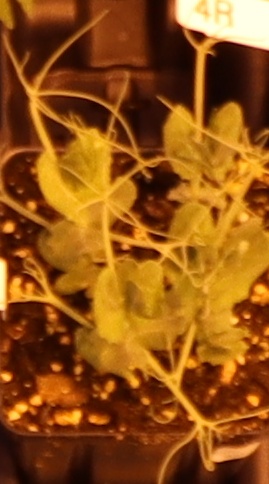
Label: Field Pea